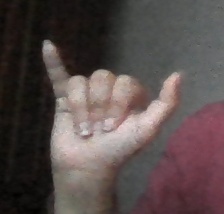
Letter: ya